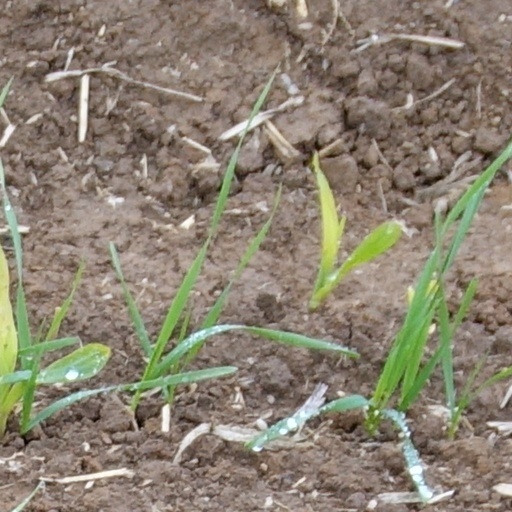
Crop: wheat